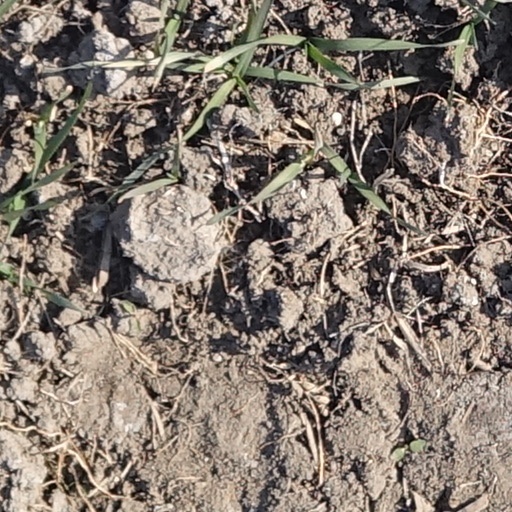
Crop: wheat